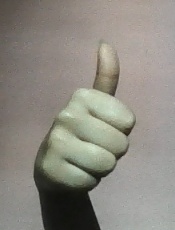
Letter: aleff